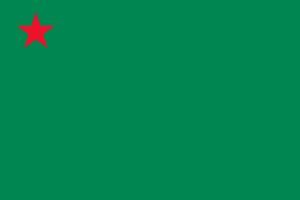
Le drapeau du Bénin est le drapeau national et le pavillon national de la République du Bénin depuis le 16 novembre 1959. Il arbore les trois couleurs panafricaines empruntées au drapeau de l'Éthiopie, la nation africaine qui avait le plus longtemps résisté à la colonisation européenne.